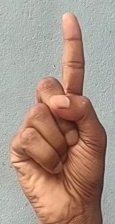
ASL sign: 1